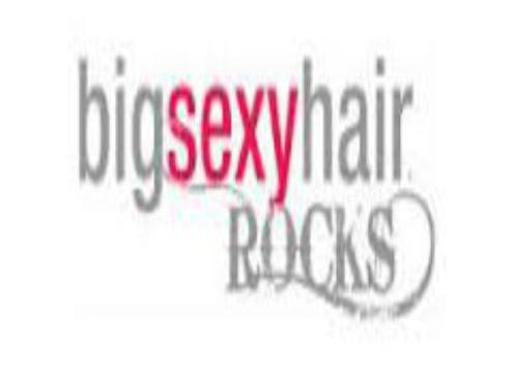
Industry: Necessities